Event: Nepal Earthquake
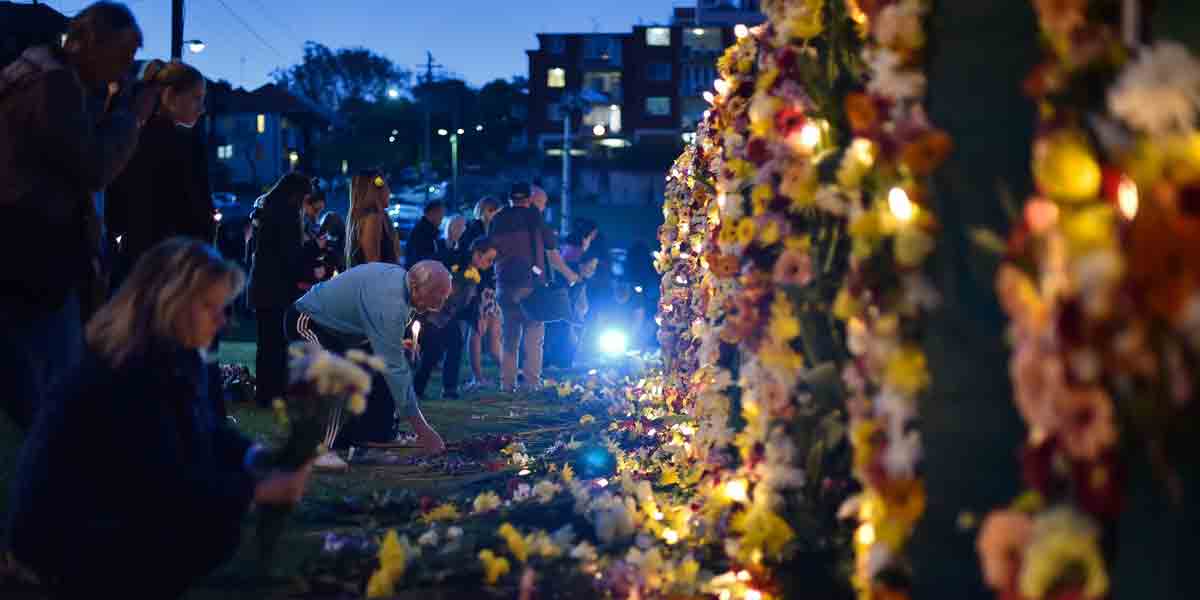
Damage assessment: no_damage